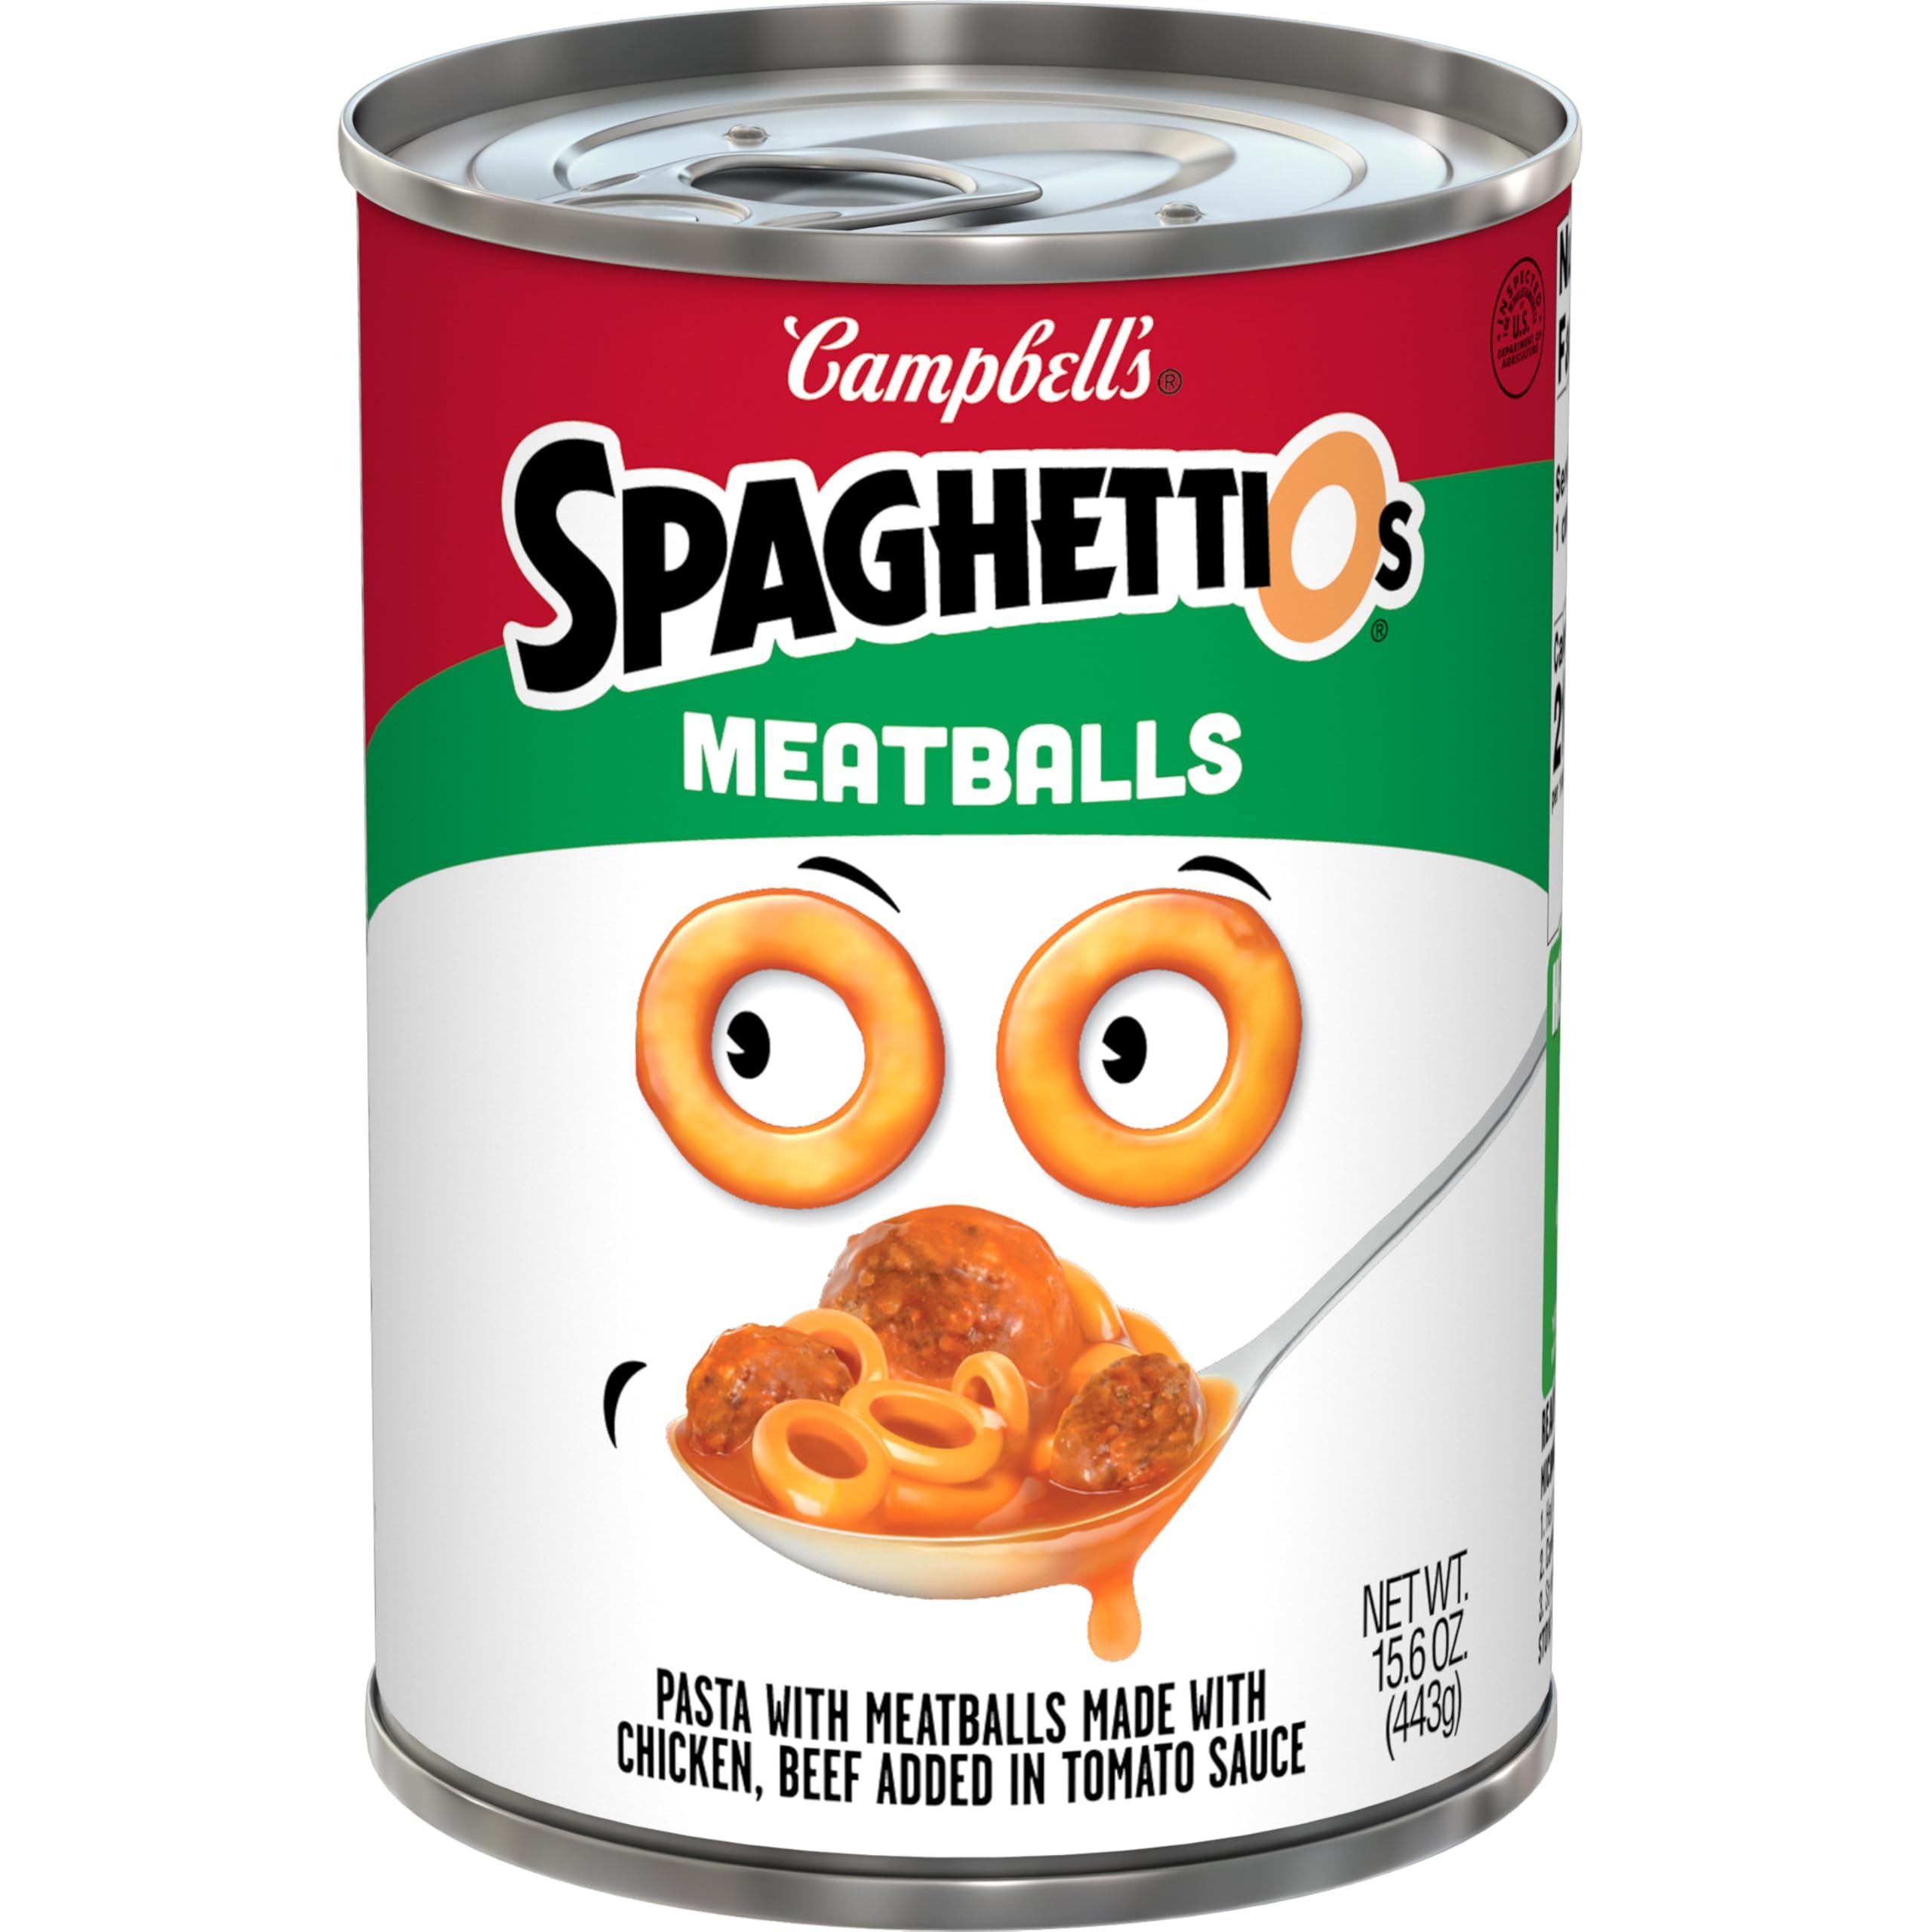
Item Name: SpaghettiOs Canned Pasta with Meatballs, 15.6 oz Can
Bullet Point 1: One (1) 15.6 oz can of SpaghettiOs Canned Pasta with Meatballs
Bullet Point 2: Neat o-shaped pasta that adds character to every bite
Bullet Point 3: Canned SpaghettiOs feature delicious tomato sauce and meatballs made with chicken and beef for a lunchtime the whole family will love
Bullet Point 4: Meatball pasta with tomato sauce features 1/2 cup of vegetables and 10 grams of protein per 1 cup serving
Bullet Point 5: Serve 1 cup of SpaghettiOs as a healthy kids entree, pack some as part of a kids lunch or enjoy as part of a nostalgic adult lunch or dinner
Bullet Point 6: Microwave food that is easy to prepare in as little as 3 minutes
Bullet Point 7: Pasta can is recyclable
Value: 15.6
Unit: Ounce

Price: 1.59